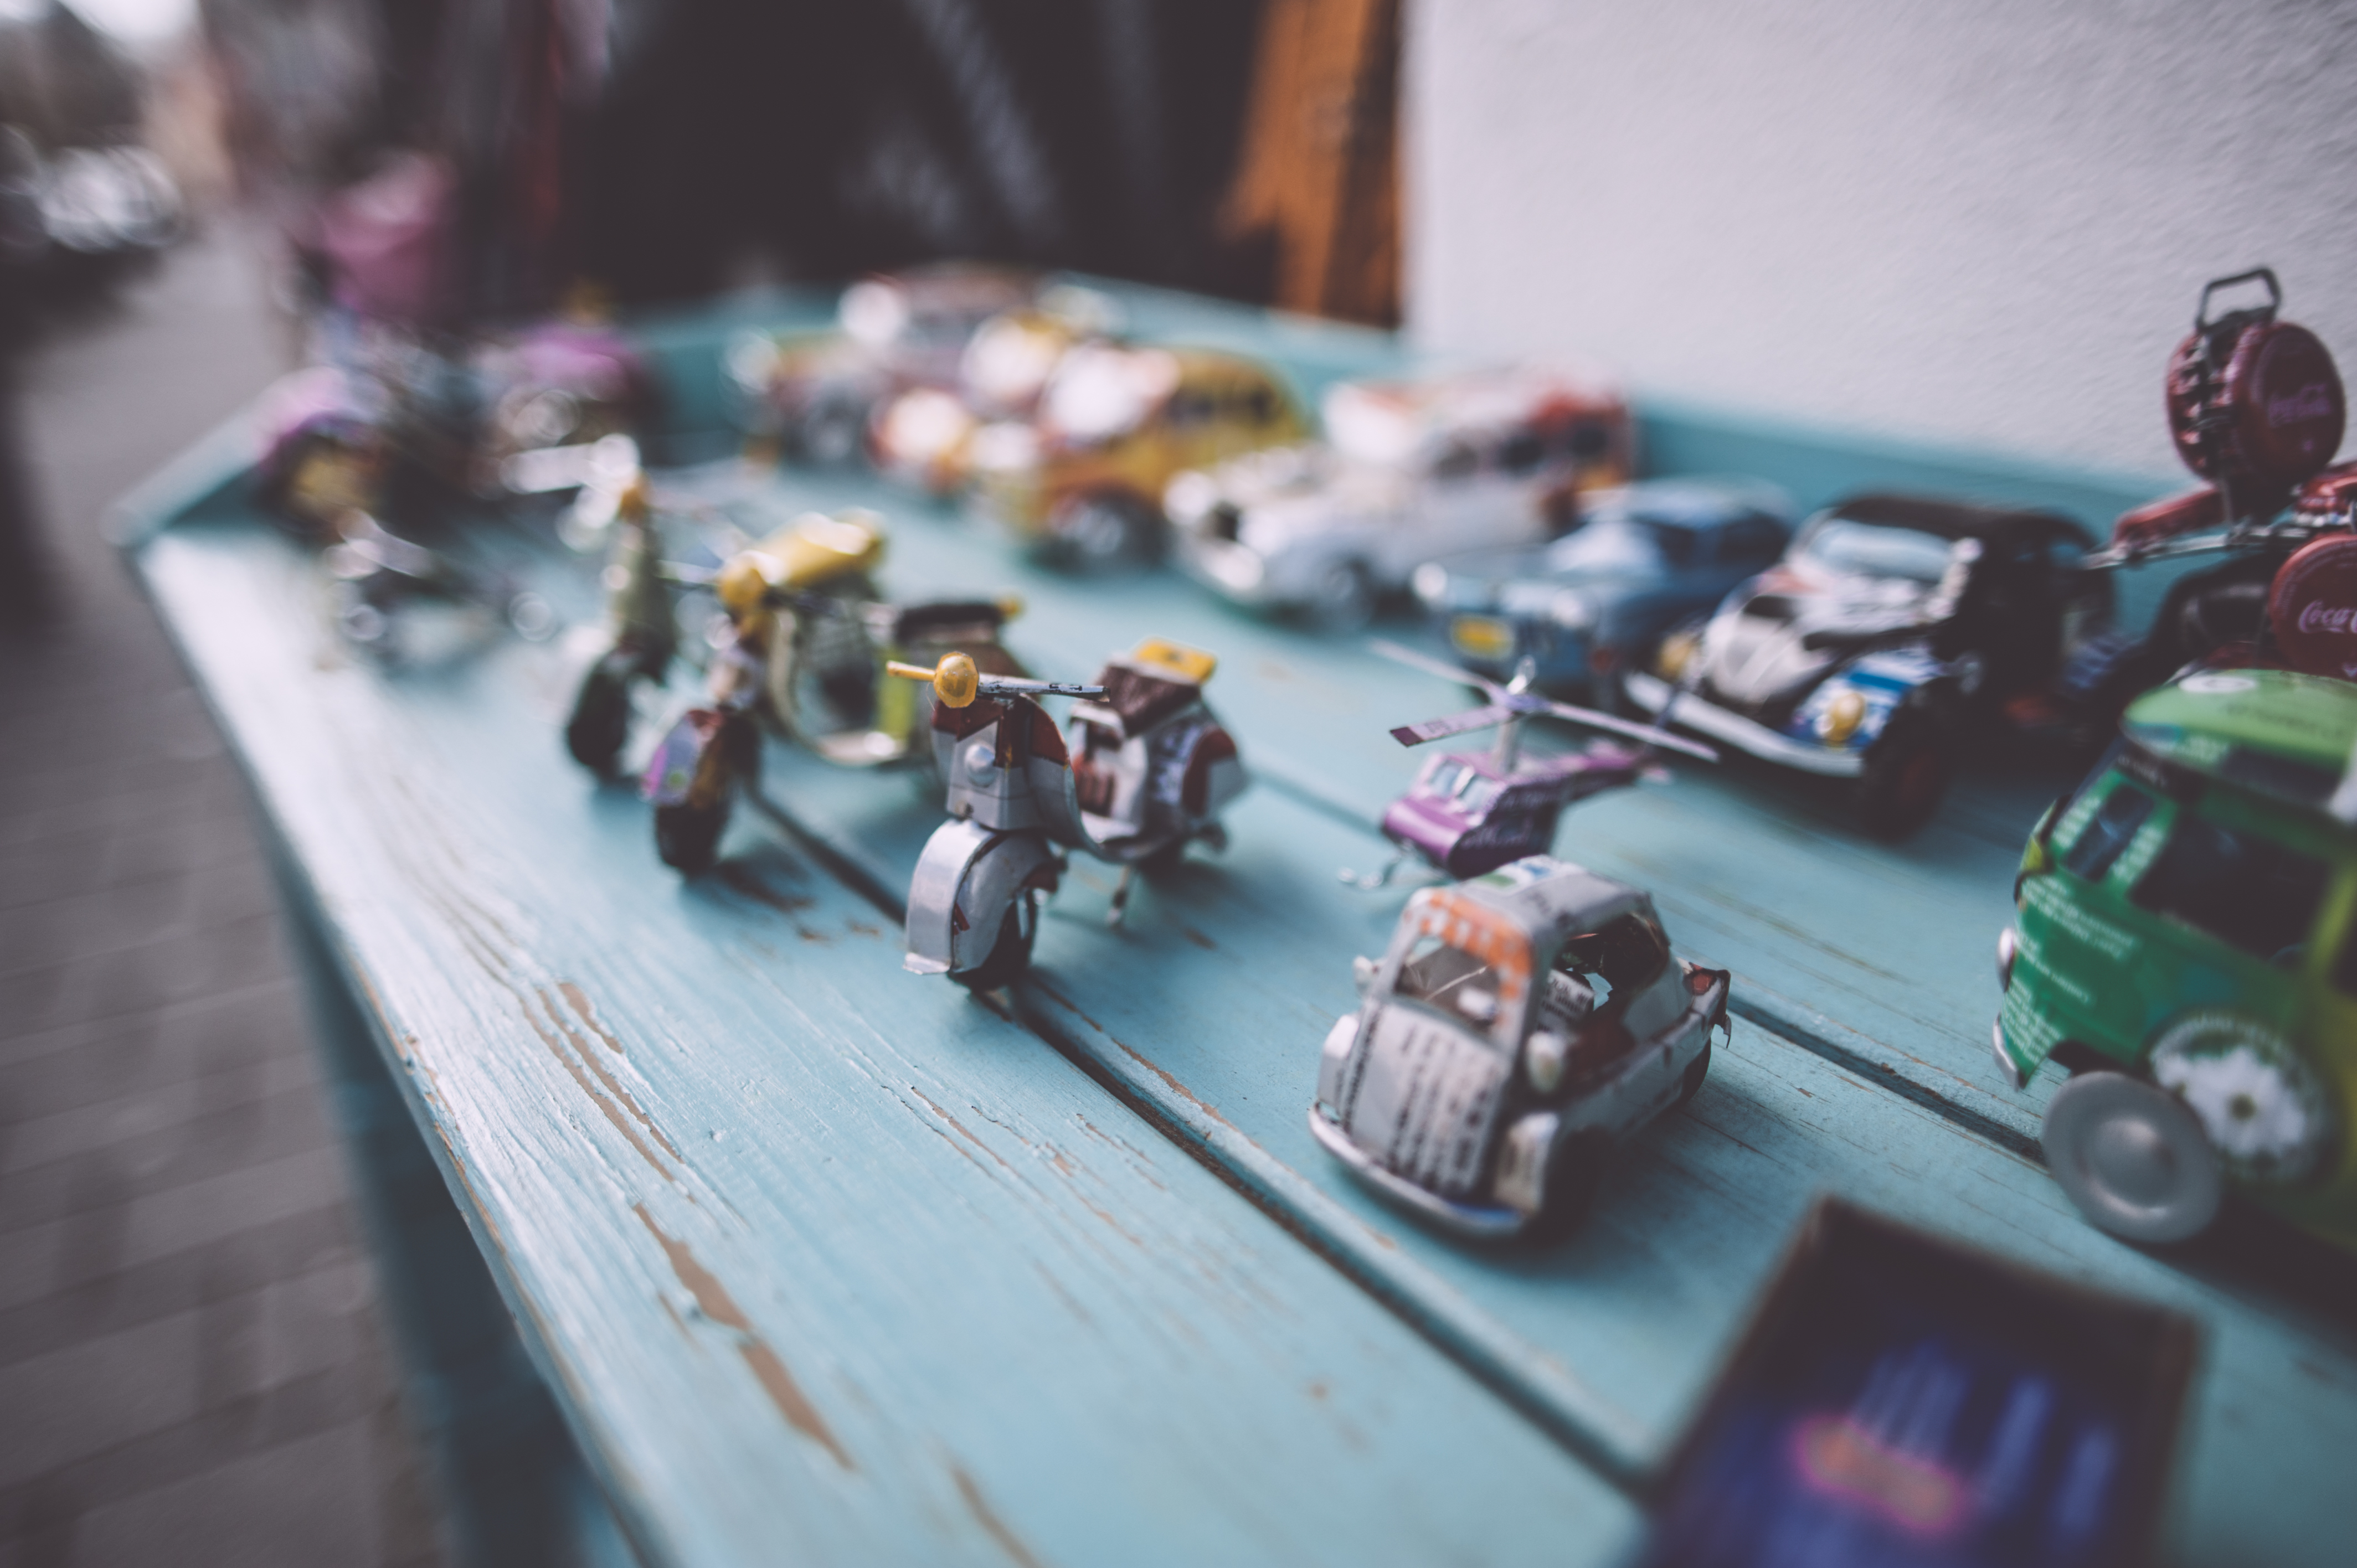
table, toy, toys, screenshot, vintage toys, toy collection